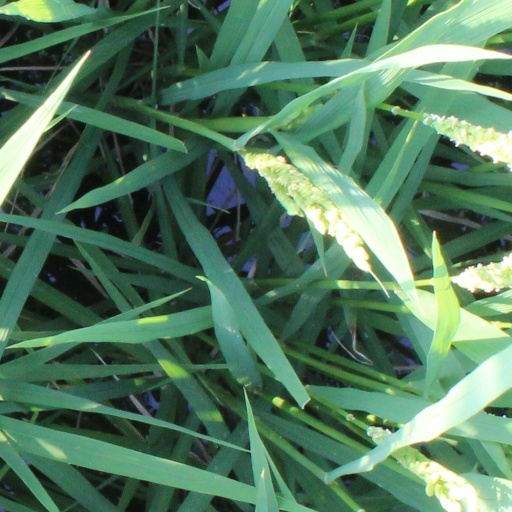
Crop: rice